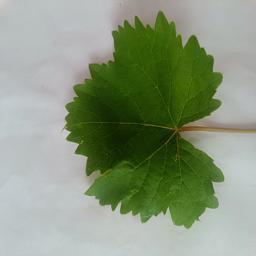
Label: Healthy Leaves